Píxeles de familia

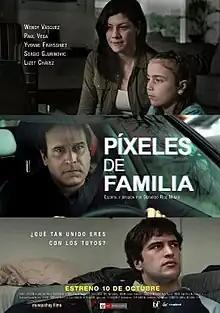
Film poster

Píxeles de familia is a 2019 Peruvian drama film written and directed by Gerardo Ruiz Miñán in his directorial debut. It tells the story of a family from Lima, whose routine is altered by circumstances that can happen to anyone. It stars Paul Vega, Sergio Gjurinovic, Yvonne Frayssinet, Wendy Vásquez and Lizet Chávez. It premiered on 10 October 2019 in Peruvian theaters.